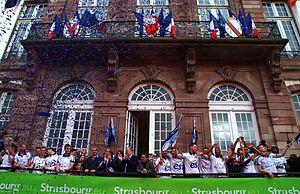
Les joueurs et les dirigeants du Racing Club de Strasbourg Alsace lors de la réception par les élus et la population strasbourgeoise à Hôtel de Ville après la remontée en National, 3 juin 2013
Le Racing Club de Strasbourg Alsace, abrégé en Racing ou RCSA, est un club de football français fondé en 1906 sous le nom de FC Neudorf, du nom d'un quartier strasbourgeois. Il dispute ses premières rencontres officielles en 1909 avec la fédération allemande, avant de se faire baptiser officiellement Racing Club de Strasbourg et de rejoindre les compétitions organisées en France en 1919. Le club emménage en 1914 au jardin Haemmerlé, une longue plaine sur laquelle est construit l'actuel stade de la Meinau en 1921.